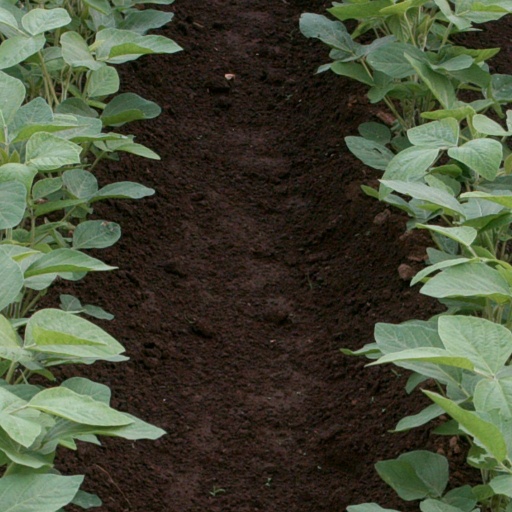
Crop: soybean